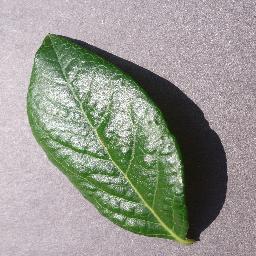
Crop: blueberry
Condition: healthy